Hongqi H5

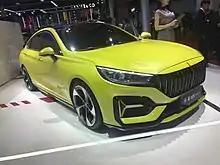
Hongqi H5 Sports

The Hongqi H5 Sports was offered as a sports oriented appearance package for the Hongqi H5. It featured a more aggressive looking front and rear bumper, a reworked grille, glossy black trim accents and a boot-mounted spoiler, and quad exhaust tips. However, the powertrain remained to be the same and was unchanged.